Loris Boni

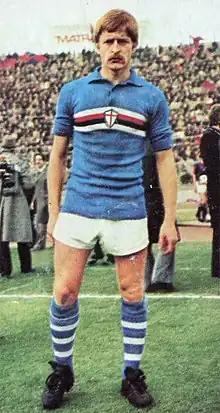
Boni with Sampdoria in 1974

Loris Boni (born 14 January 1953 in Remedello, Province of Brescia) is an Italian professional football coach and a former player. A midfielder, he made 400 appearances in the Italian professional leagues, including more than 200 in Serie A.